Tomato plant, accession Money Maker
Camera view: horizontal (90 deg, fisheye); turntable rotation: 60 degrees
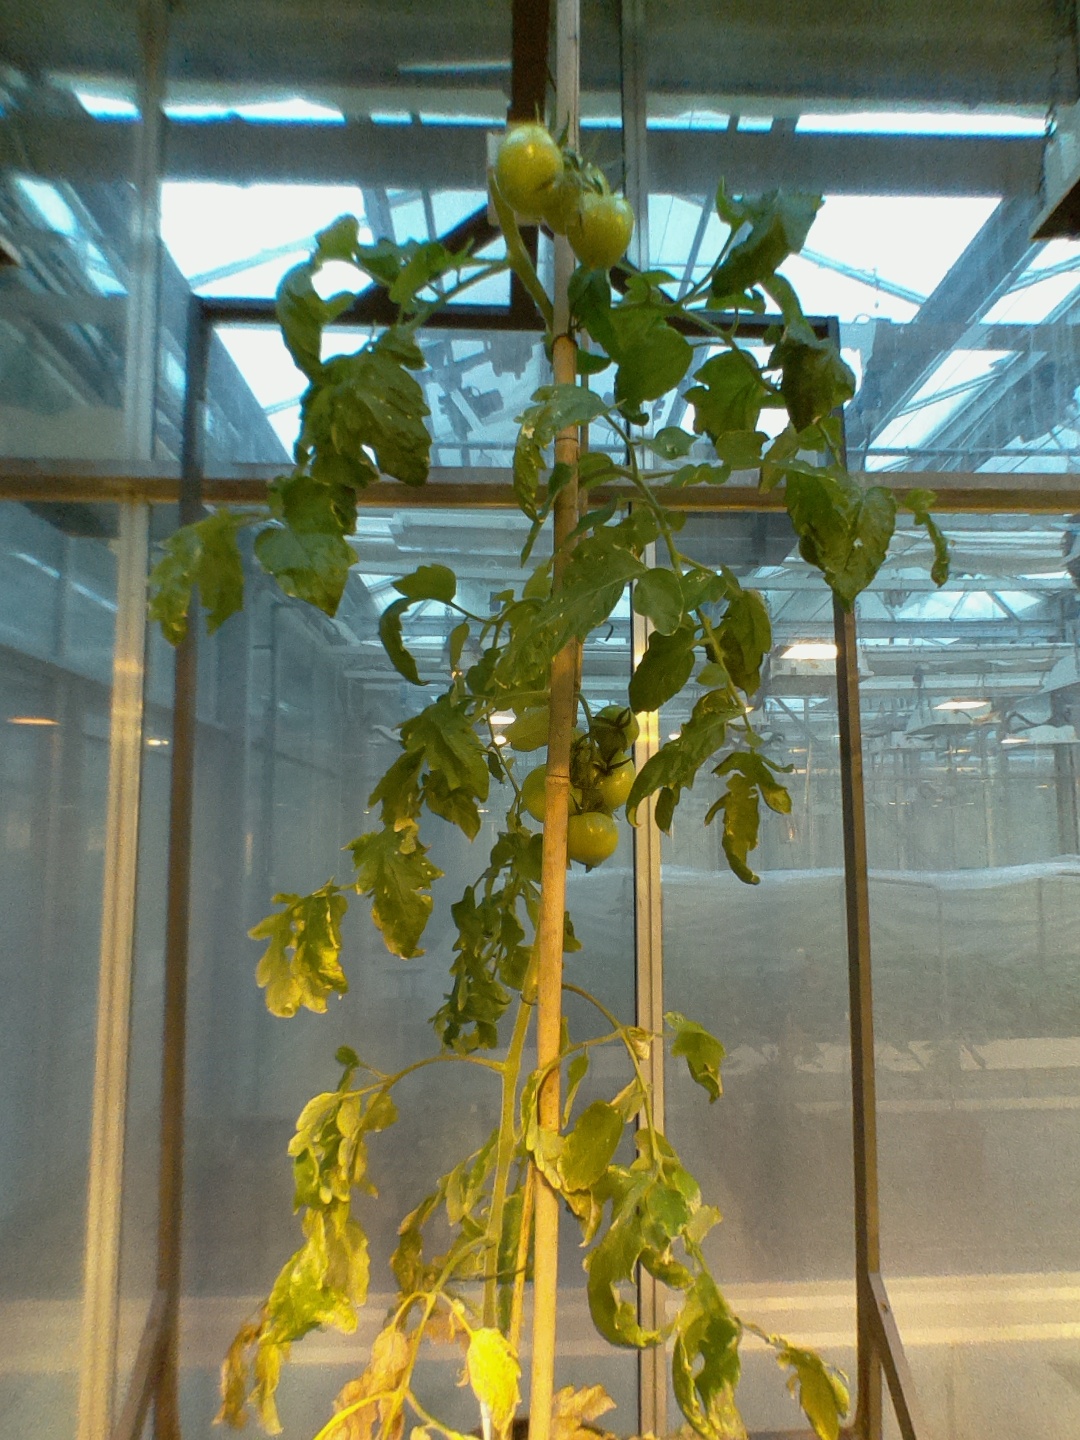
BBCH growth stage 78: 80% -90% of final fruit size